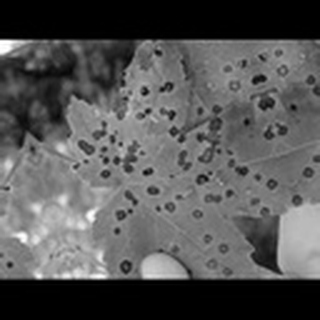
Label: cotton_target_spot